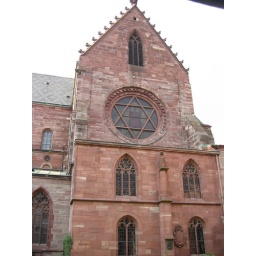
Built 1019-1500 in Romanesque and Gothic style; is situated on a hill high above river Rhine